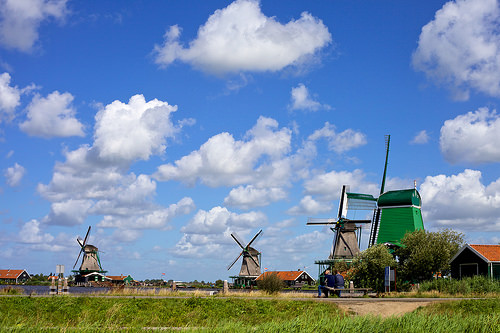
Flower: tulip